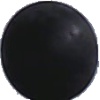
Label: Grape Blue 1